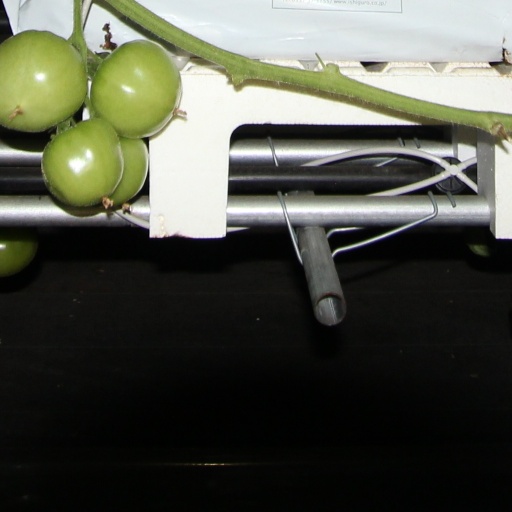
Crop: tomato